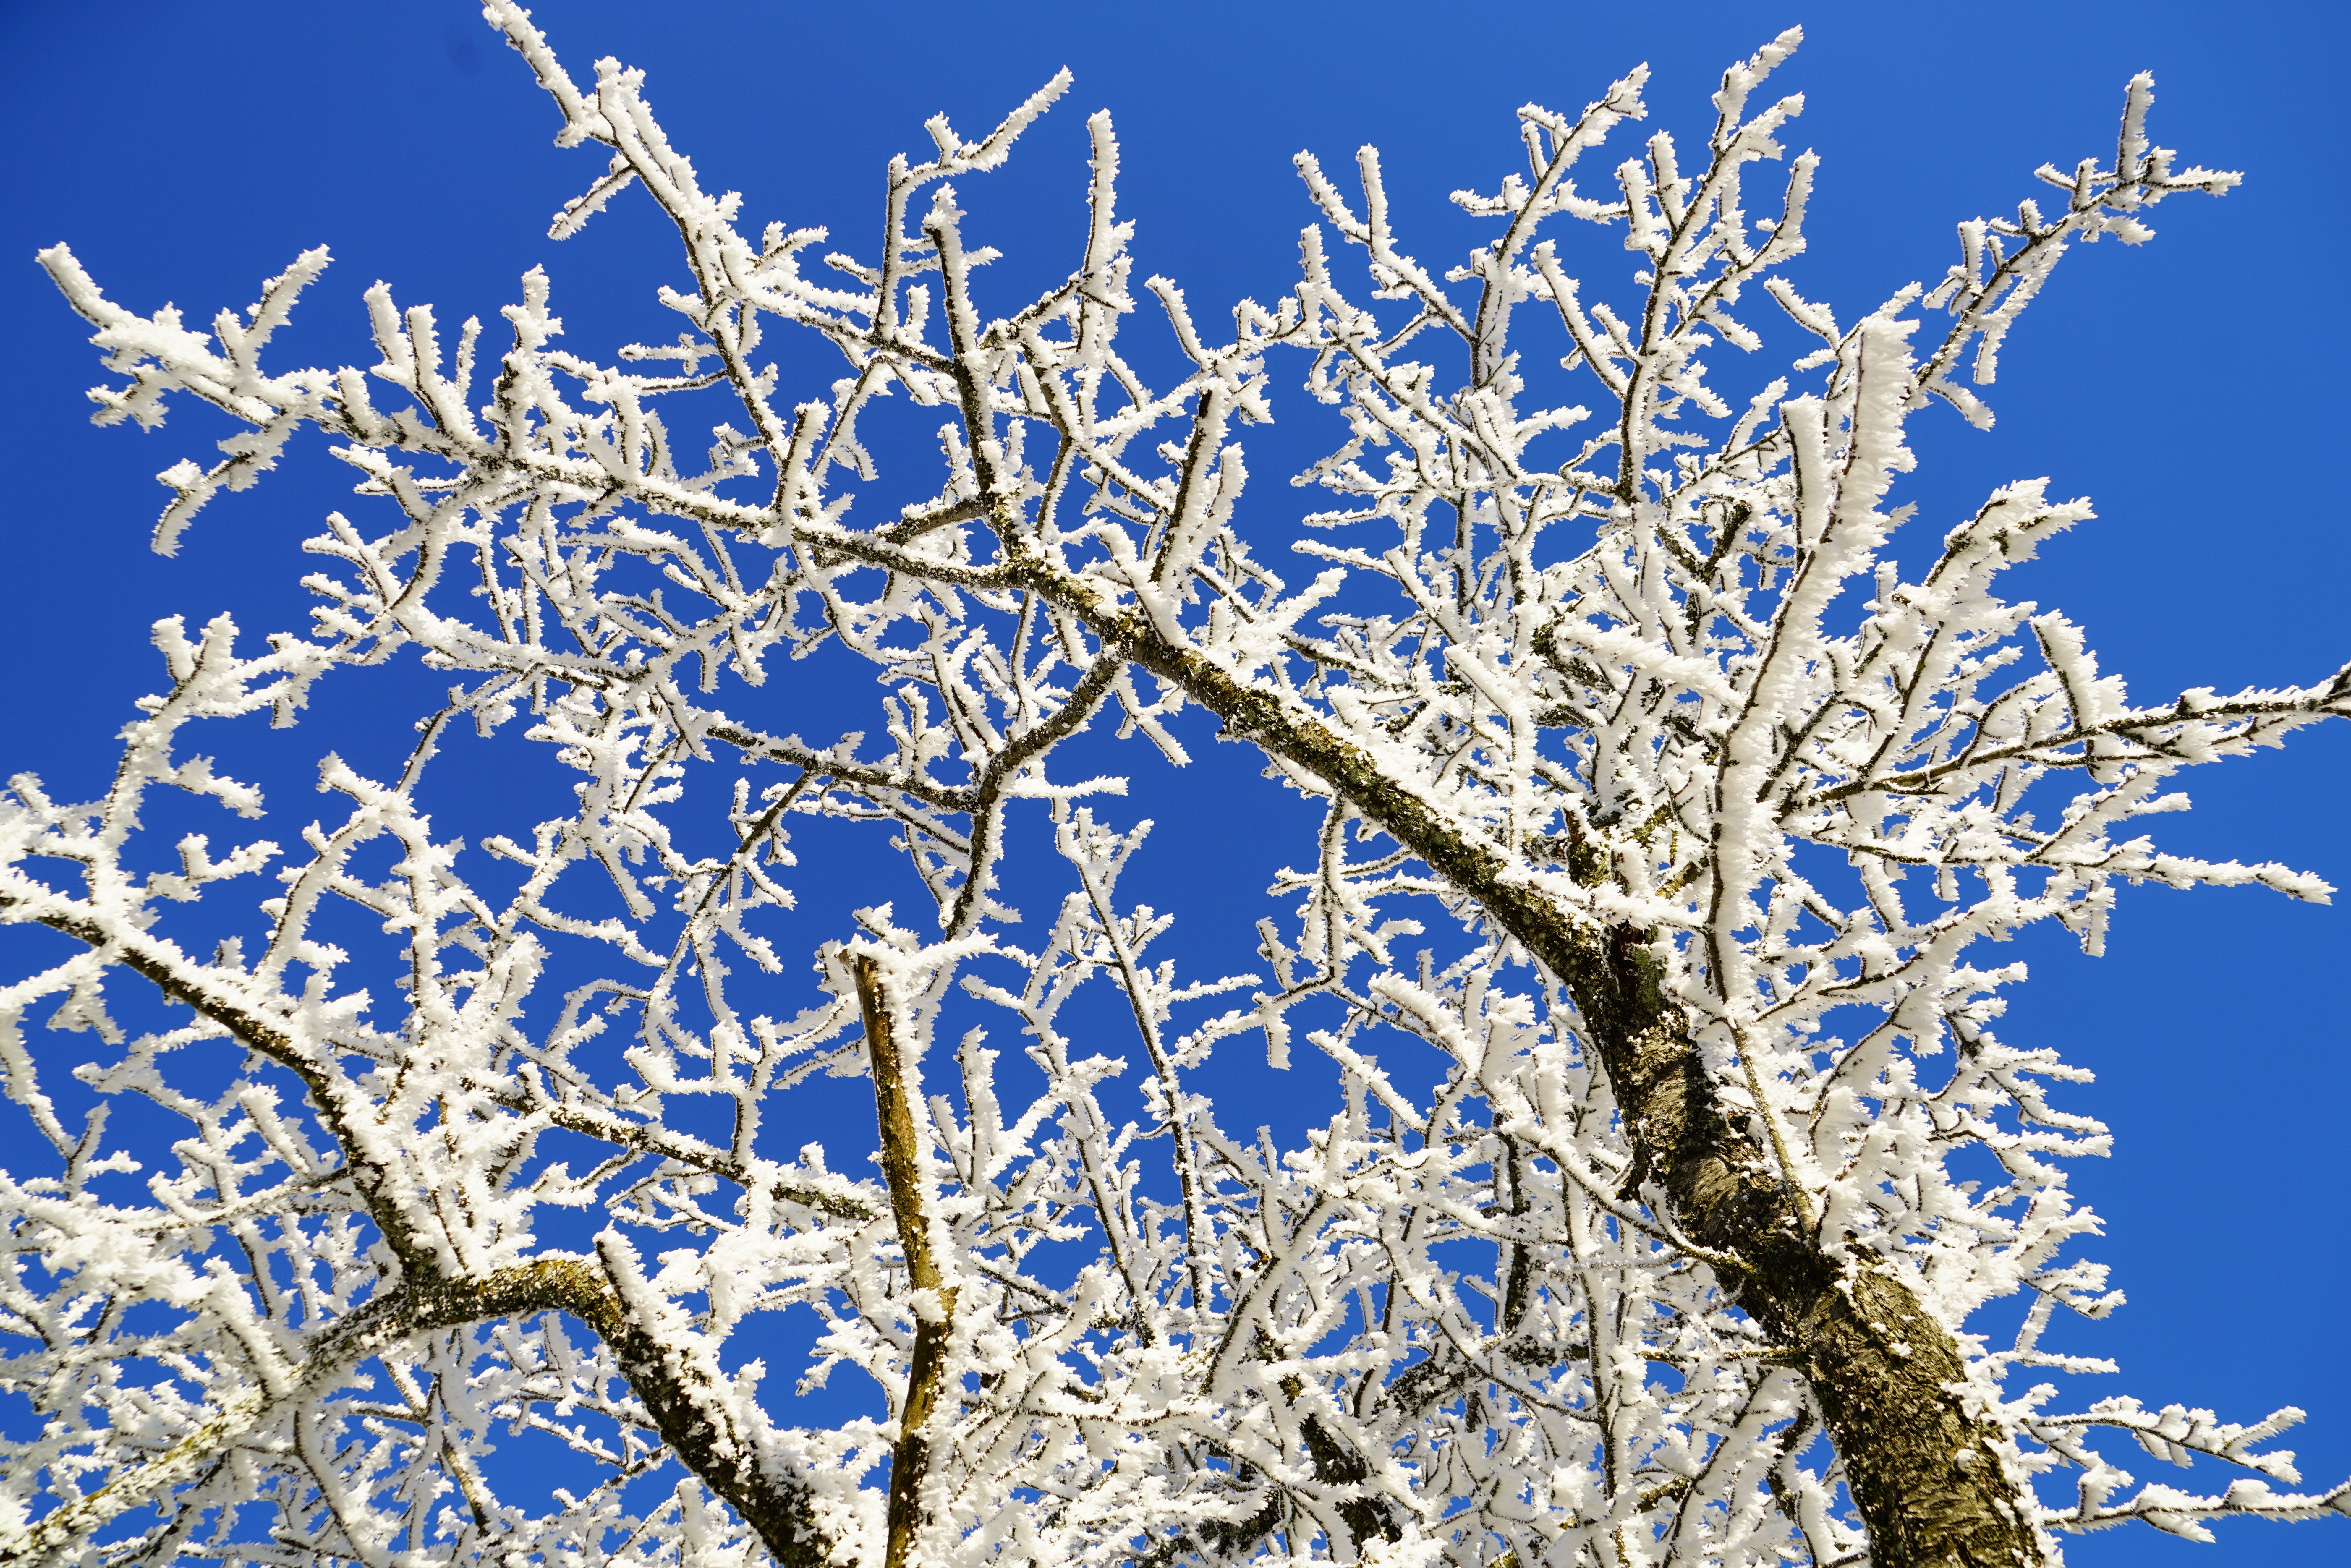
tree, branch, blossom, snow, cold, winter, plant, sky, frost, ripe, ice, snowy, frozen, twig, iced, icy, hoarfrost, freezing, eiskristalle, crystals, crystal formation, computer wallpaper